BAP Carrasco

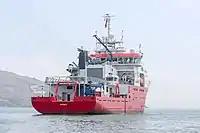
Reaching Callao base

The acquisition of "Carrasco" was conceived by the Peruvian government to improve its research activities in Peruvian territorial waters and in Antarctica, where Peru operates the Machu Picchu Base. According to that, in 2014 the Peruvian Navy called for an international tender to award the construction of an oceanographic vessel with polar capabilities, emerging the Spaniard shipyard Freire as the winner. The contract was signed later on December 12, 2014.